2021 Dublin Bay South by-election

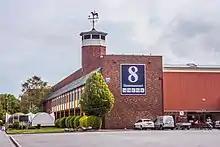
RDS Simmonscourt Pavilion, where the count was held

Counting of ballots got underway at 09:00 IST on Friday 9 July, in the RDS Simmonscourt Pavilion, with a final result predicted to be available between 19:00 and 20:00. One of the candidates, Dolores Cahill, was refused admission to the count centre as she refused to wear a mask. Around 15:00 IST, Lynn Boylan and Mary Lou McDonald on behalf of Sinn Féin conceded, noting that it was "Ivana's day".